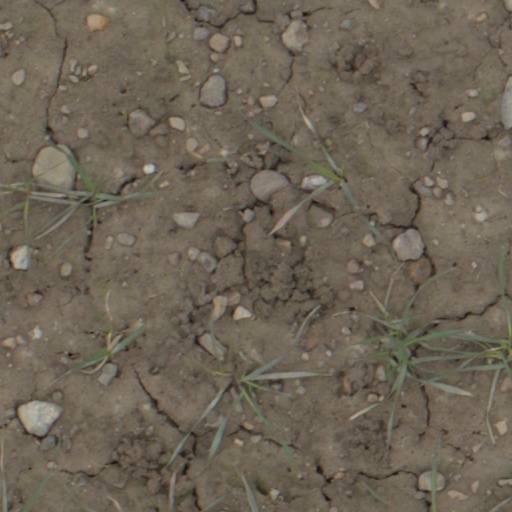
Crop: wheat